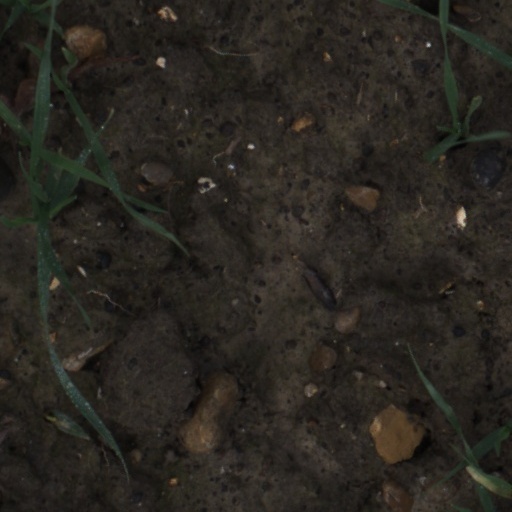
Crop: wheat